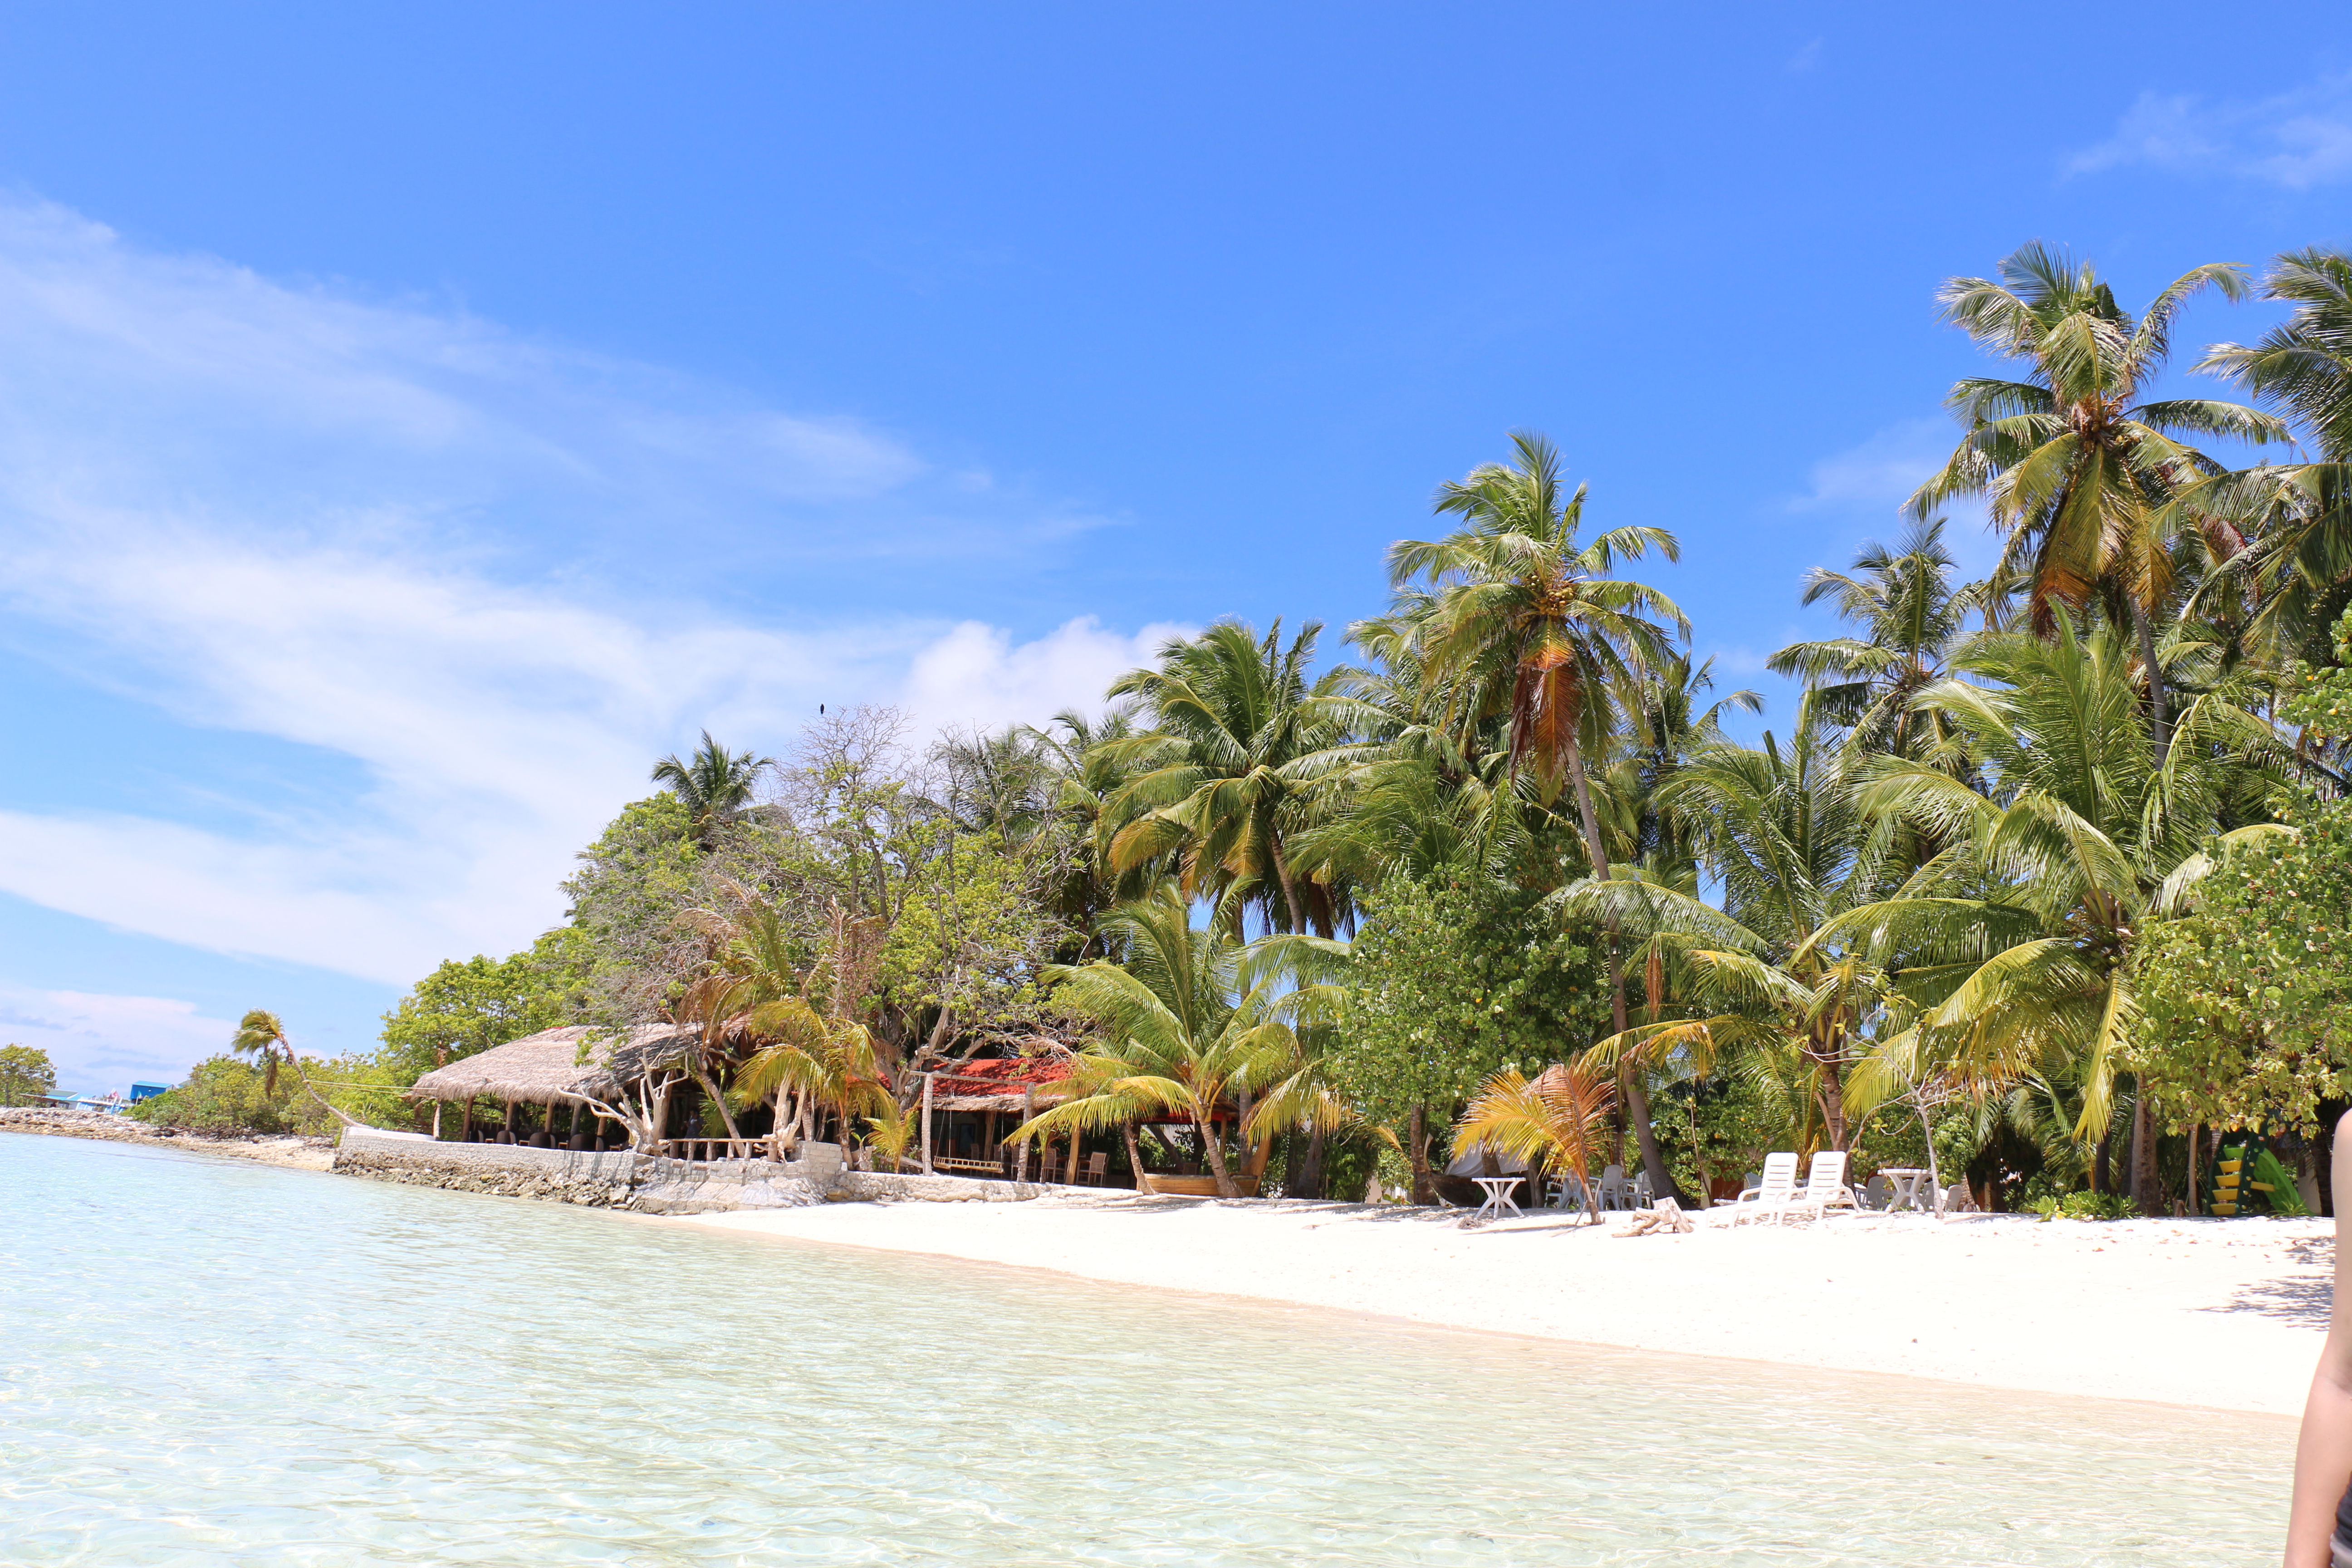
sea, ocean, sun, vacation, relax, sky, welfare, jungle, tropics, caribbean, resort, beach, coastal and oceanic landforms, palm tree, arecales, coast, tree, shore, tourism, bay, lagoon, island, water, cay